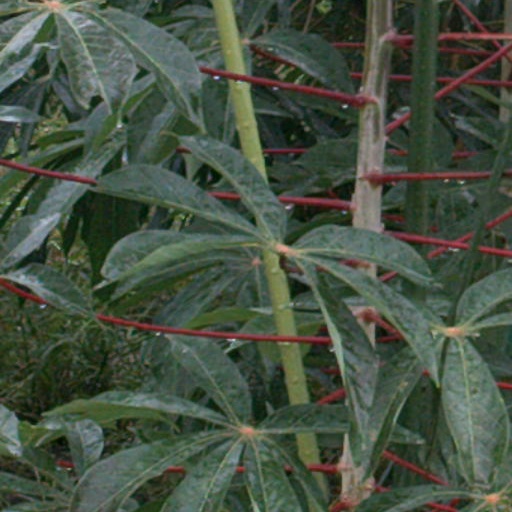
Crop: cassava